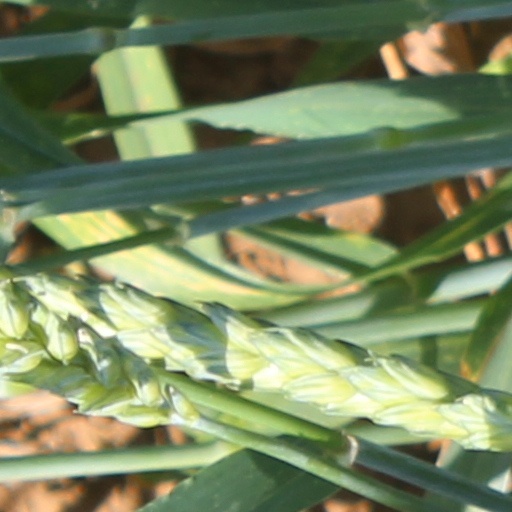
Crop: wheat